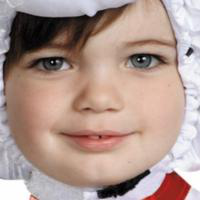
Age group: age 01-10